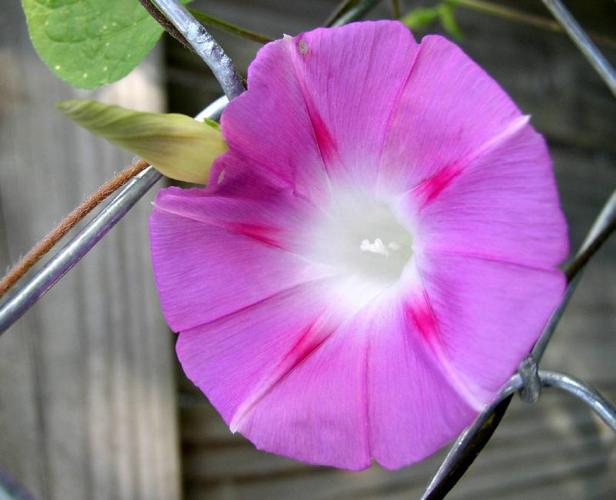
Label: morning glory